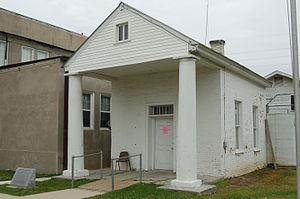
La ville de Greensburg est le siège de la paroisse de Sainte-Héléna, dans l’État de Louisiane, aux États-Unis. Sa population s’élevait à 718 habitants lors du recensement de 2010, estimée à 681 habitants en 2016.